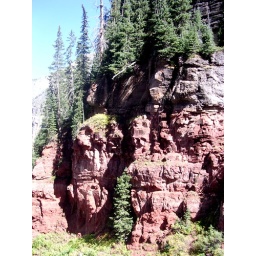
There is lots of red rock embedded in the mountains here.